Temse Bridge

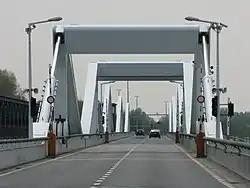
A parallel Temse bridge was opened in 2009 to ease traffic congestion at busy times.

The Temse Bridge crosses the Scheldt at Temse, a small town approximately 25 km (15 miles) southwest of Antwerp. Between 1955 and 2009 the bridge was the longest in Belgium. The old bridge lost that distinction to the New Schelde Bridge which runs parallel to it, and has a length of .